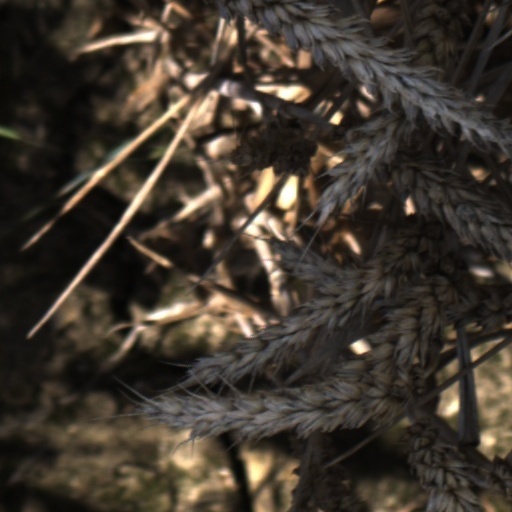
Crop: wheat